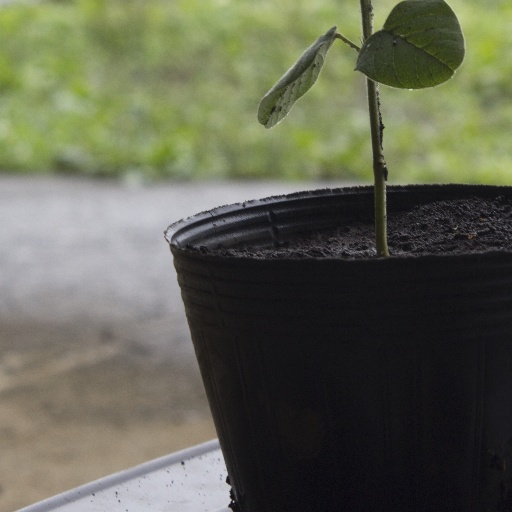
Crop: soybean